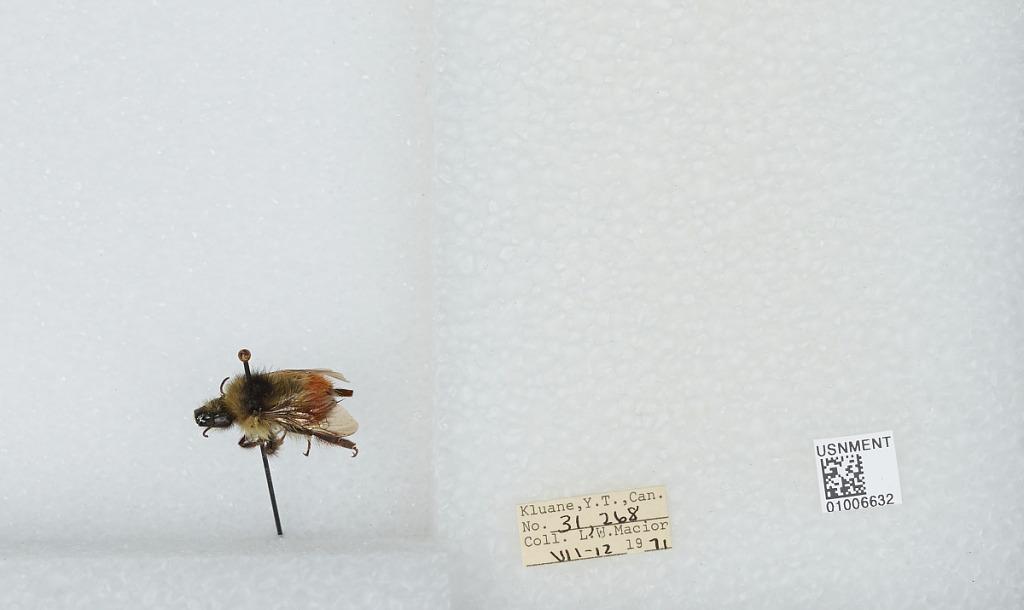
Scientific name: Bombus (Pyrobombus) flavifrons Cresson
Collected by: L. Macior
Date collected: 1971-7-12
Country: Canada
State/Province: Yukon Territory
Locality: Kluane
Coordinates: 60.75, -139.5